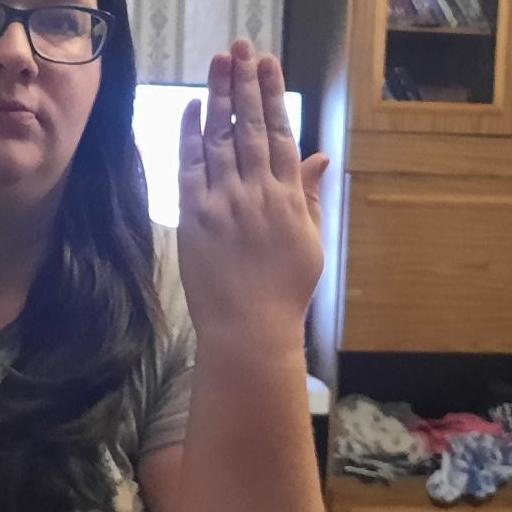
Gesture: stop_inverted